GIS and environmental governance

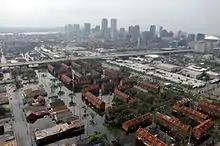
An aerial photograph of New Orleans after Hurricane Katrina in 2005. The High magnitude flood event disproportionately affected the city's poor, black neighbourhoods.

Their data was then visualized in various formats to help advance their argument. Royal Docks' residents are continually plagued by planes taking-off and landing at London City Airport, and plans to expand the number of flights a year by 50% (up to 120,000) were opposed by local communities on the basis that it would decrease their quality of life.